The Birth of Venus

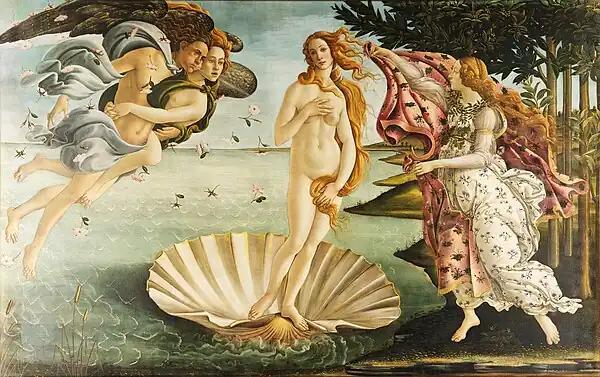
Sandro Botticelli, "The Birth of Venus" (c. 1484–1486). Tempera on canvas. 172.5 cm × 278.9 cm (67.9 in × 109.6 in). Uffizi, Florence

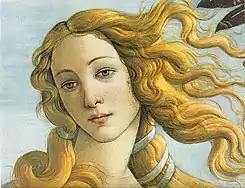
Detail: the face of Venus

The Birth of Venus is a painting by the Italian artist Sandro Botticelli, probably executed in the mid-1480s. It depicts the goddess Venus arriving at the shore after her birth, when she had emerged from the sea fully-grown (called Venus Anadyomene and often depicted in art). The painting is in the Uffizi Gallery in Florence, Italy.